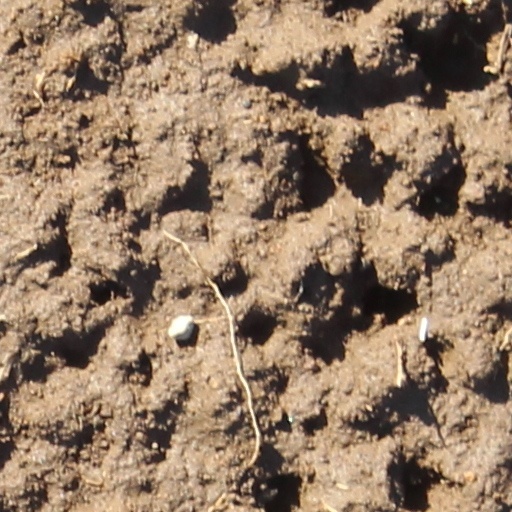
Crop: wheat